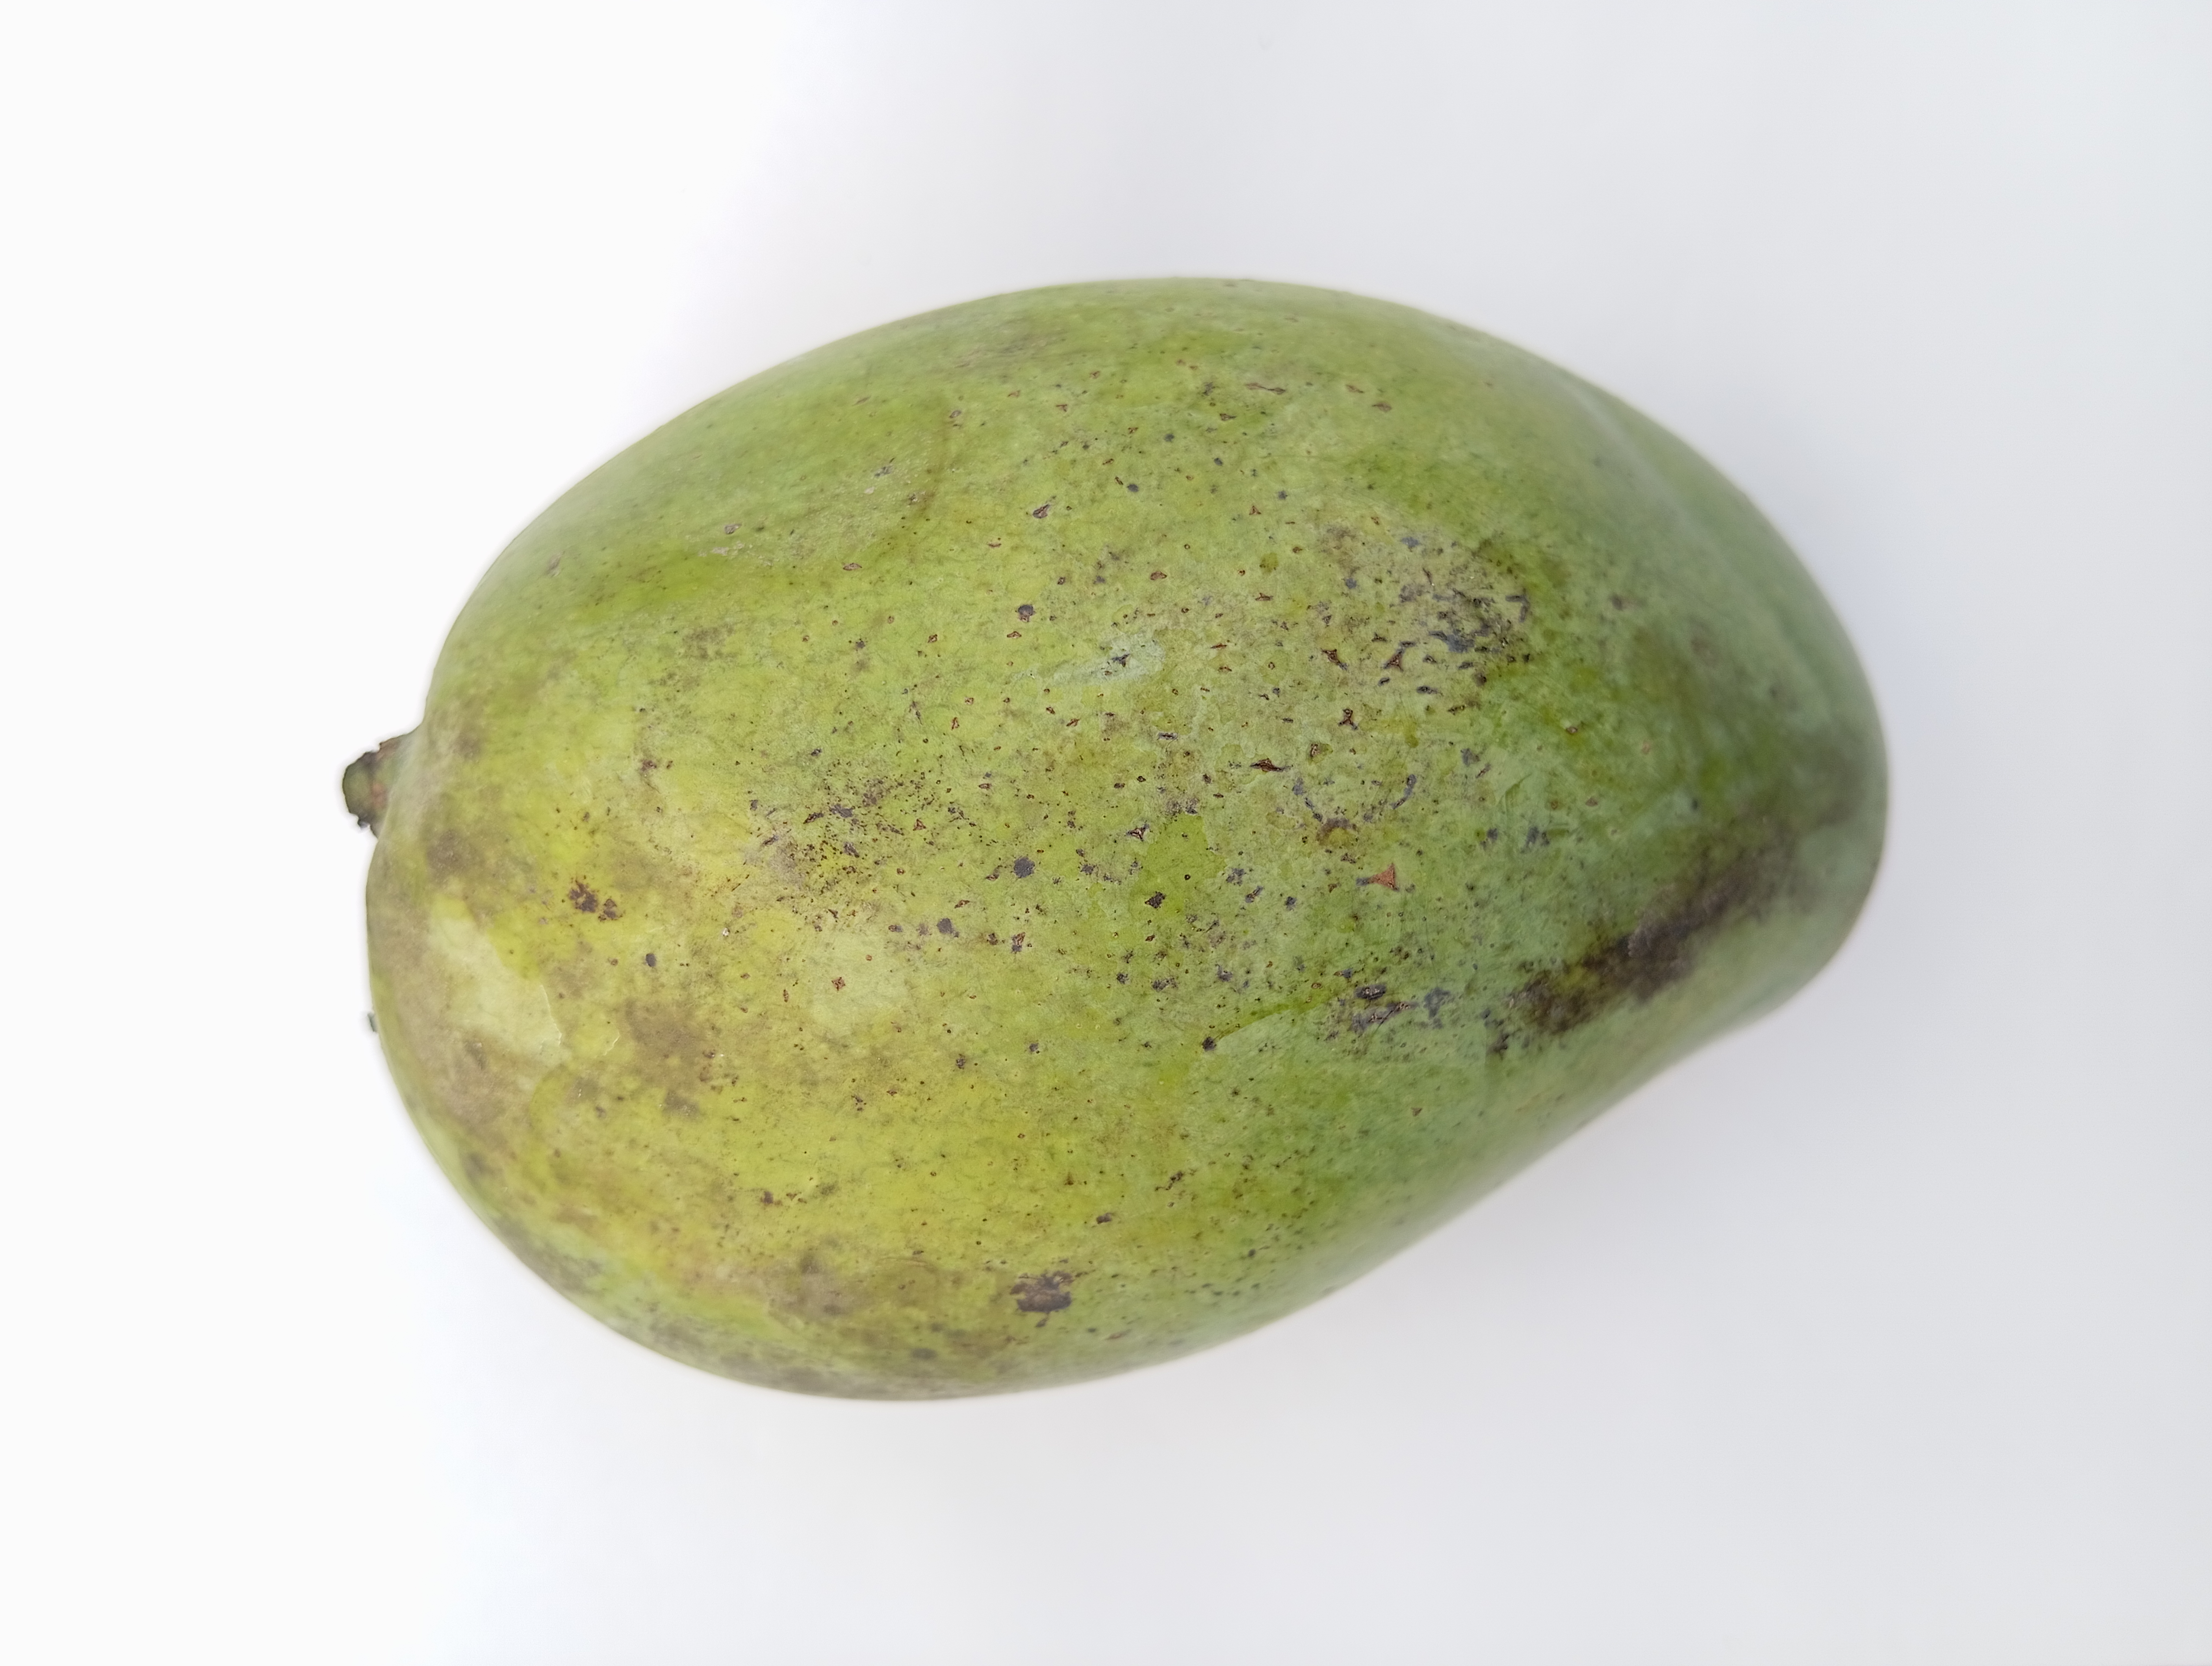
Mango variety: Amrapali